K. R. Ramasamy (actor)

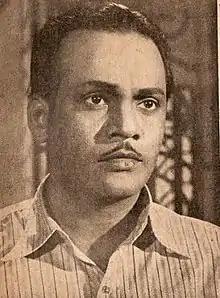

Kumbakonam Ramabadran Ramasamy (14 April 1914 – 5 August 1971), also known by his initials KRR, was an Indian actor and playback singer who worked mainly in Tamil theatre and cinema. He was born in Kumbakonam and was active during the early days of Tamil cinema. He was also the first actor who also dwelled into politics mainly with Dravidar Kazhagam and later with DMK, thus setting a trend for many other to follow.